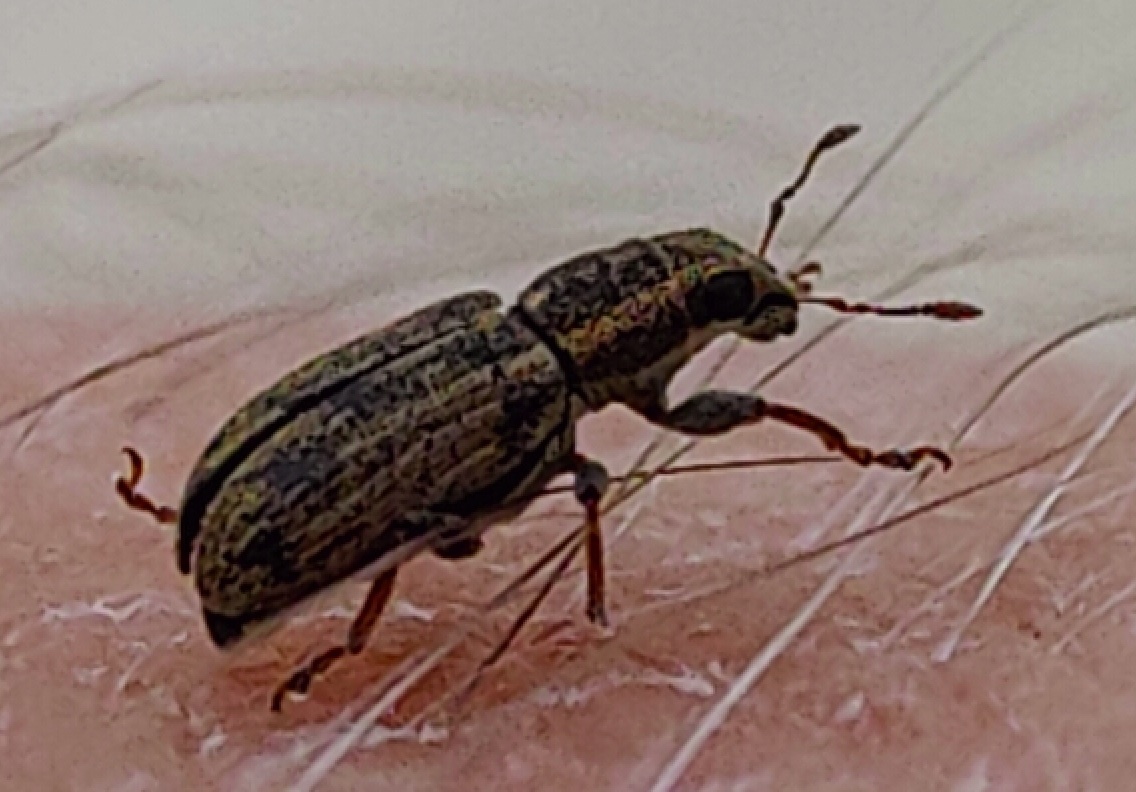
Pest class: pea_leaf_weevil